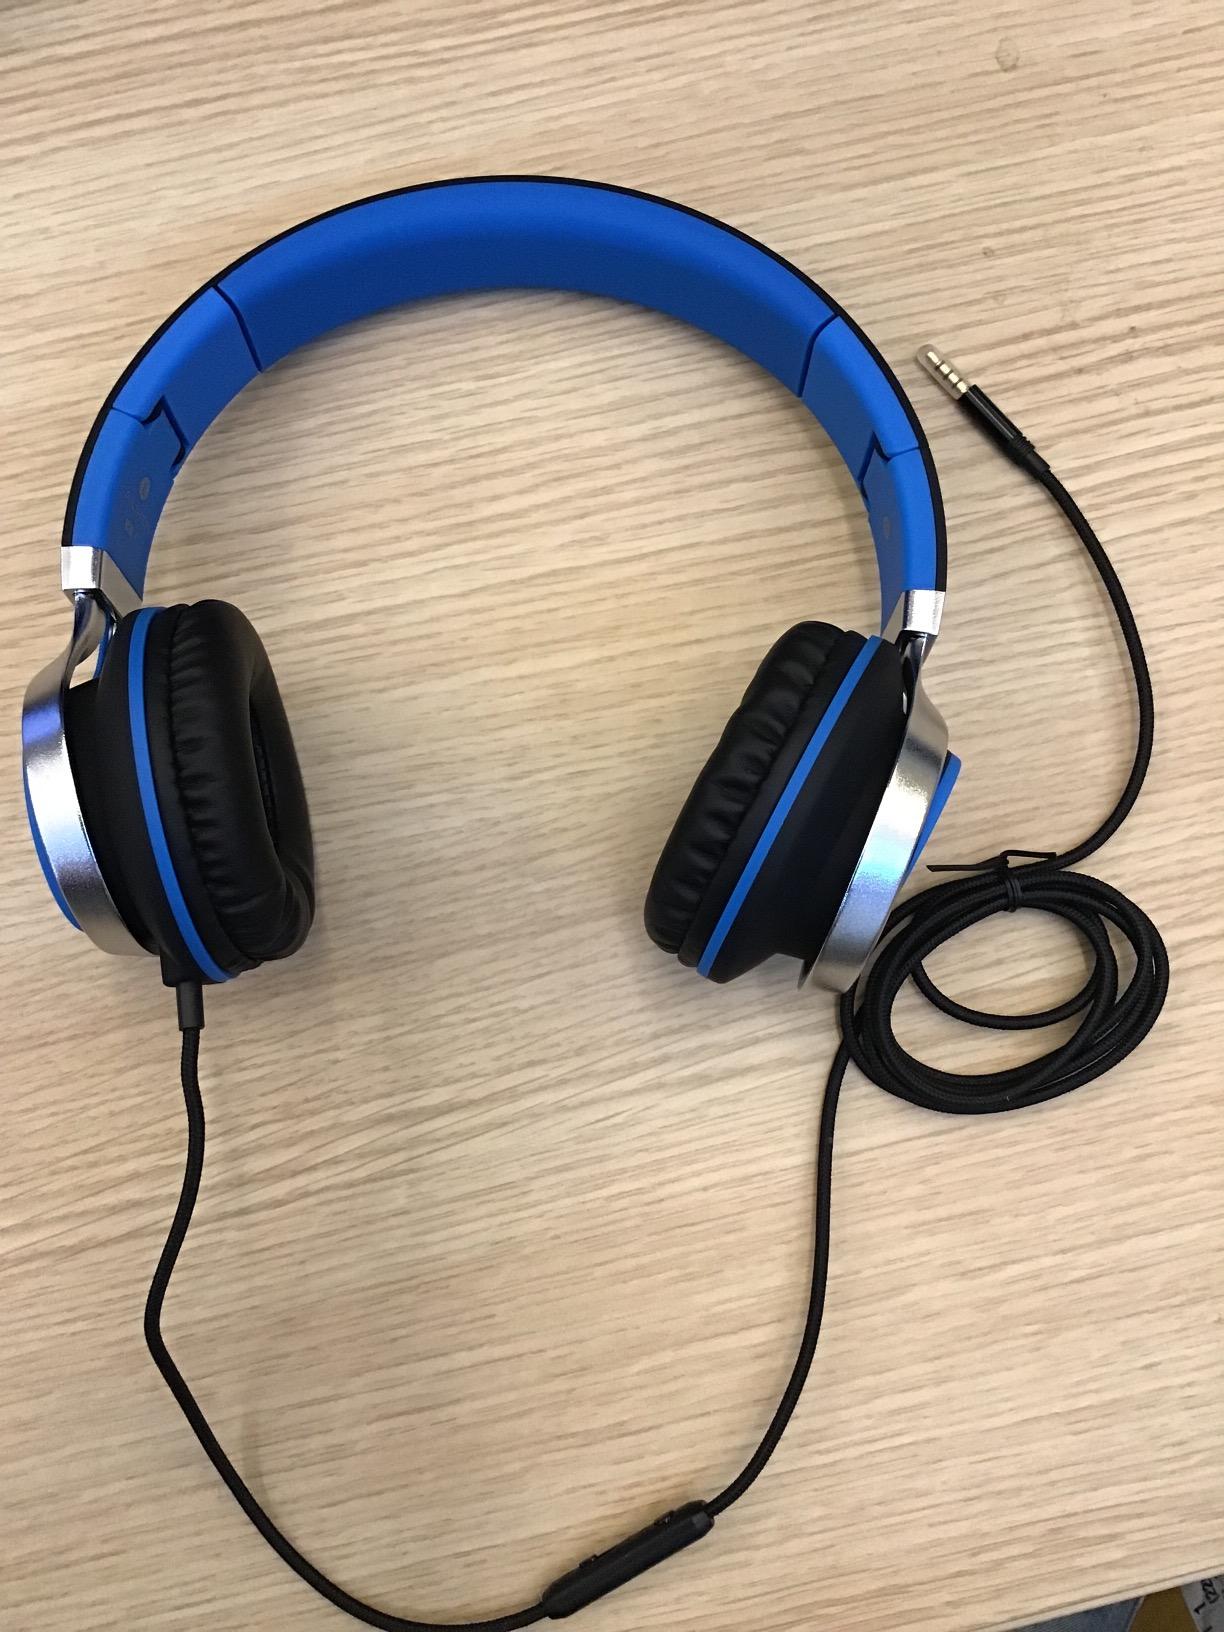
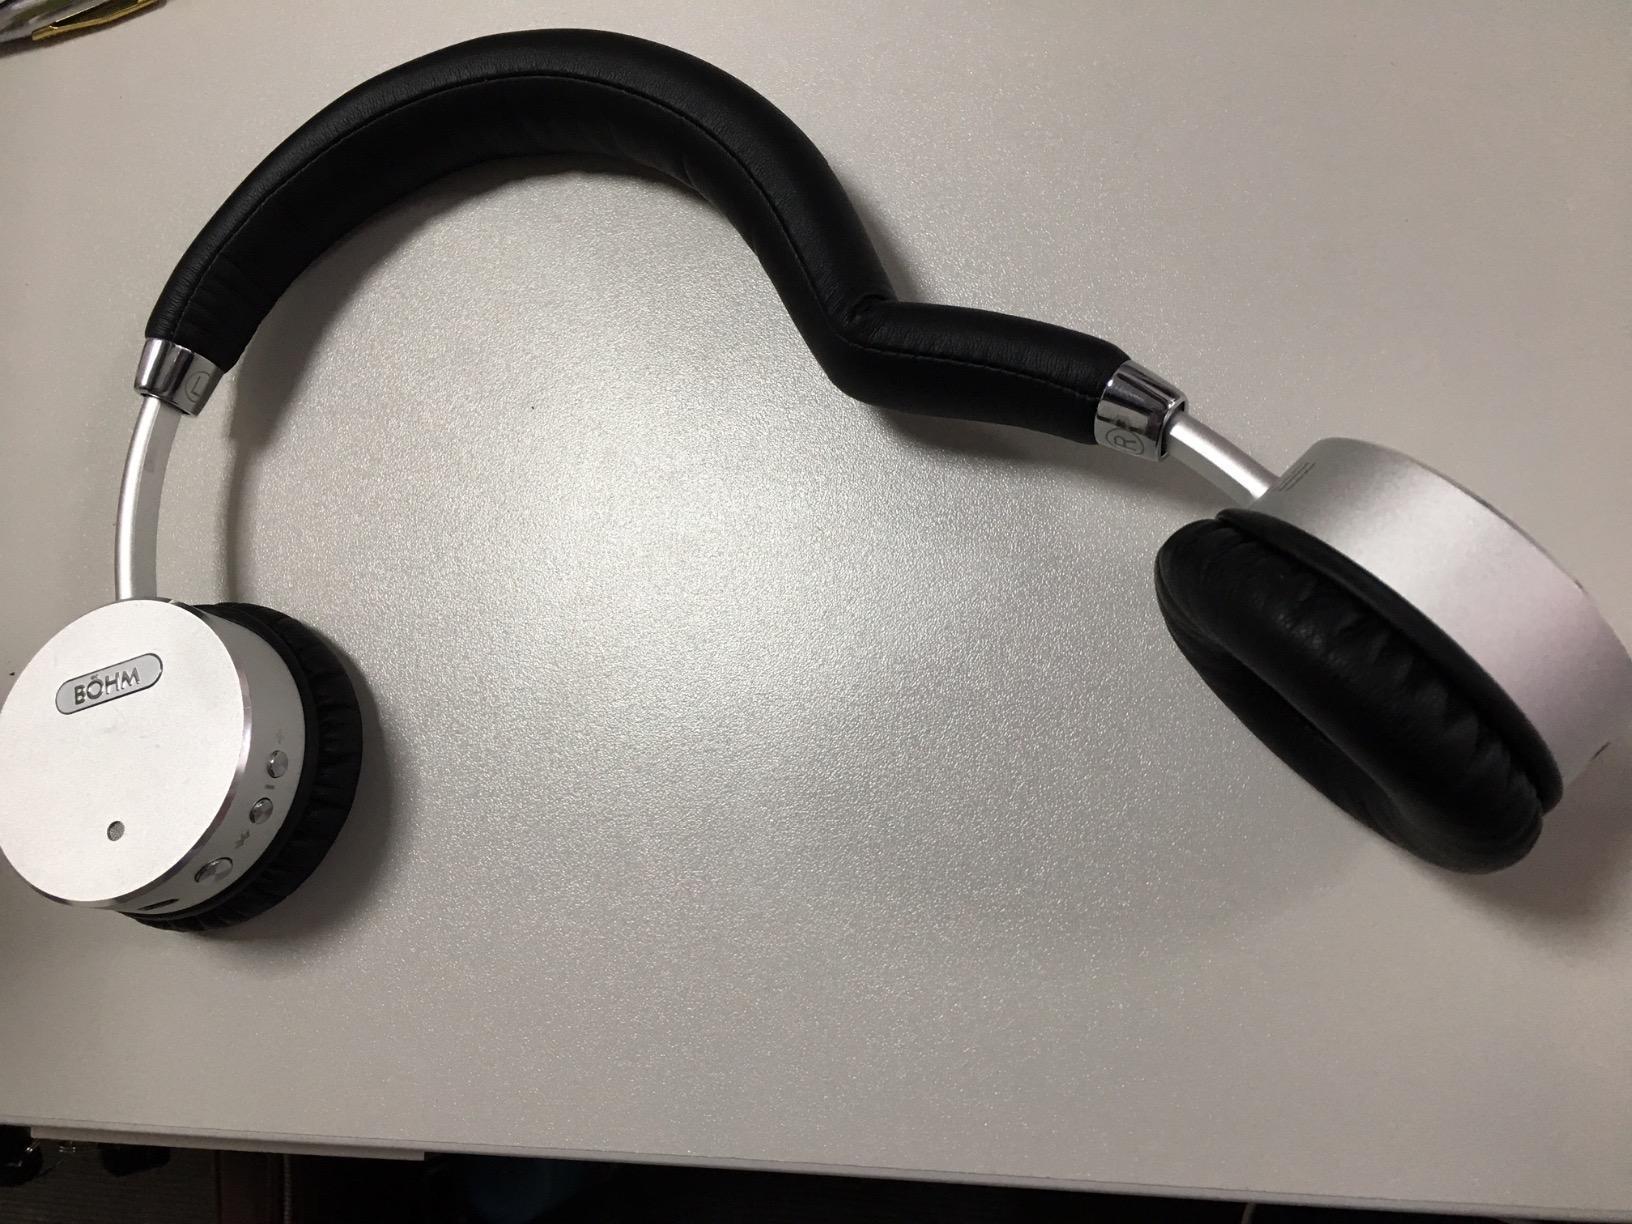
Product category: headphones
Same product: no